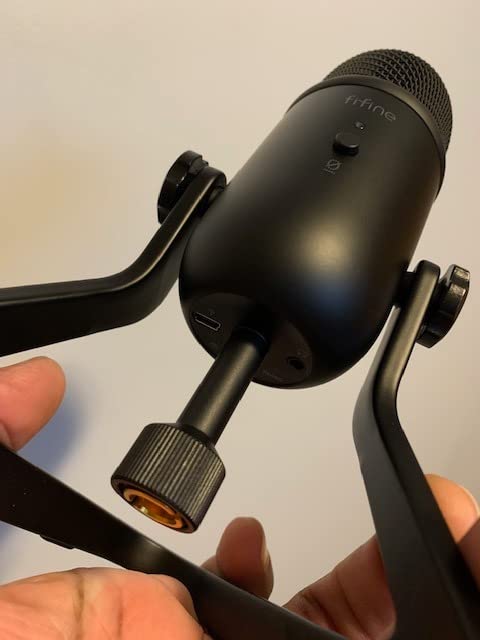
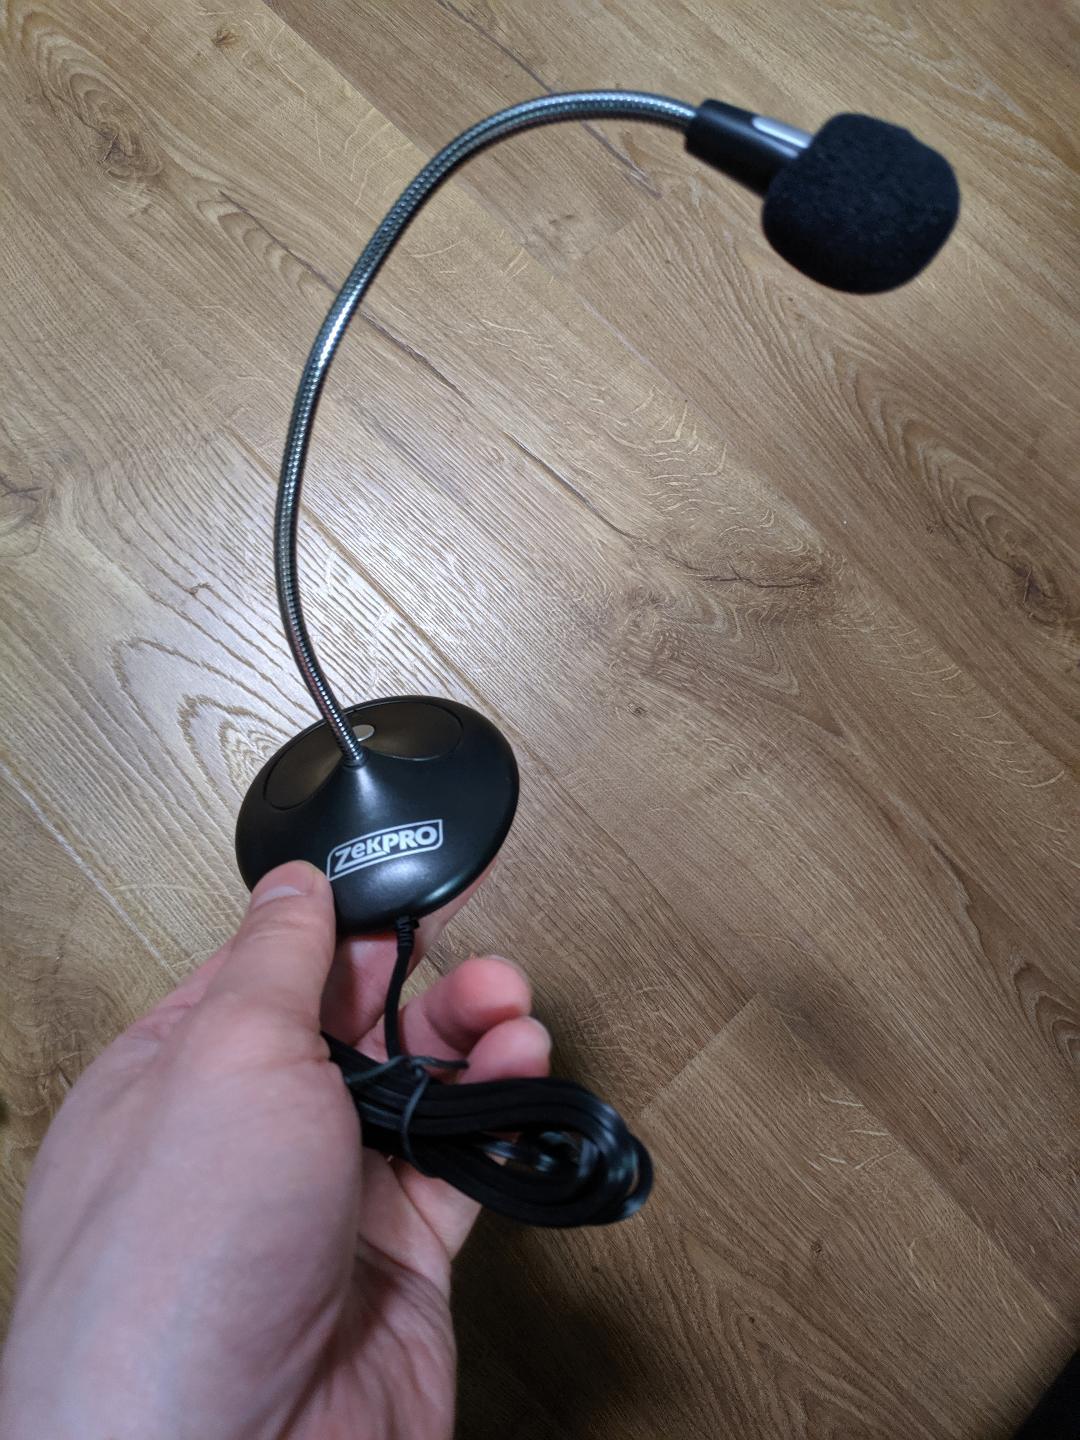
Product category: microphone
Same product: no